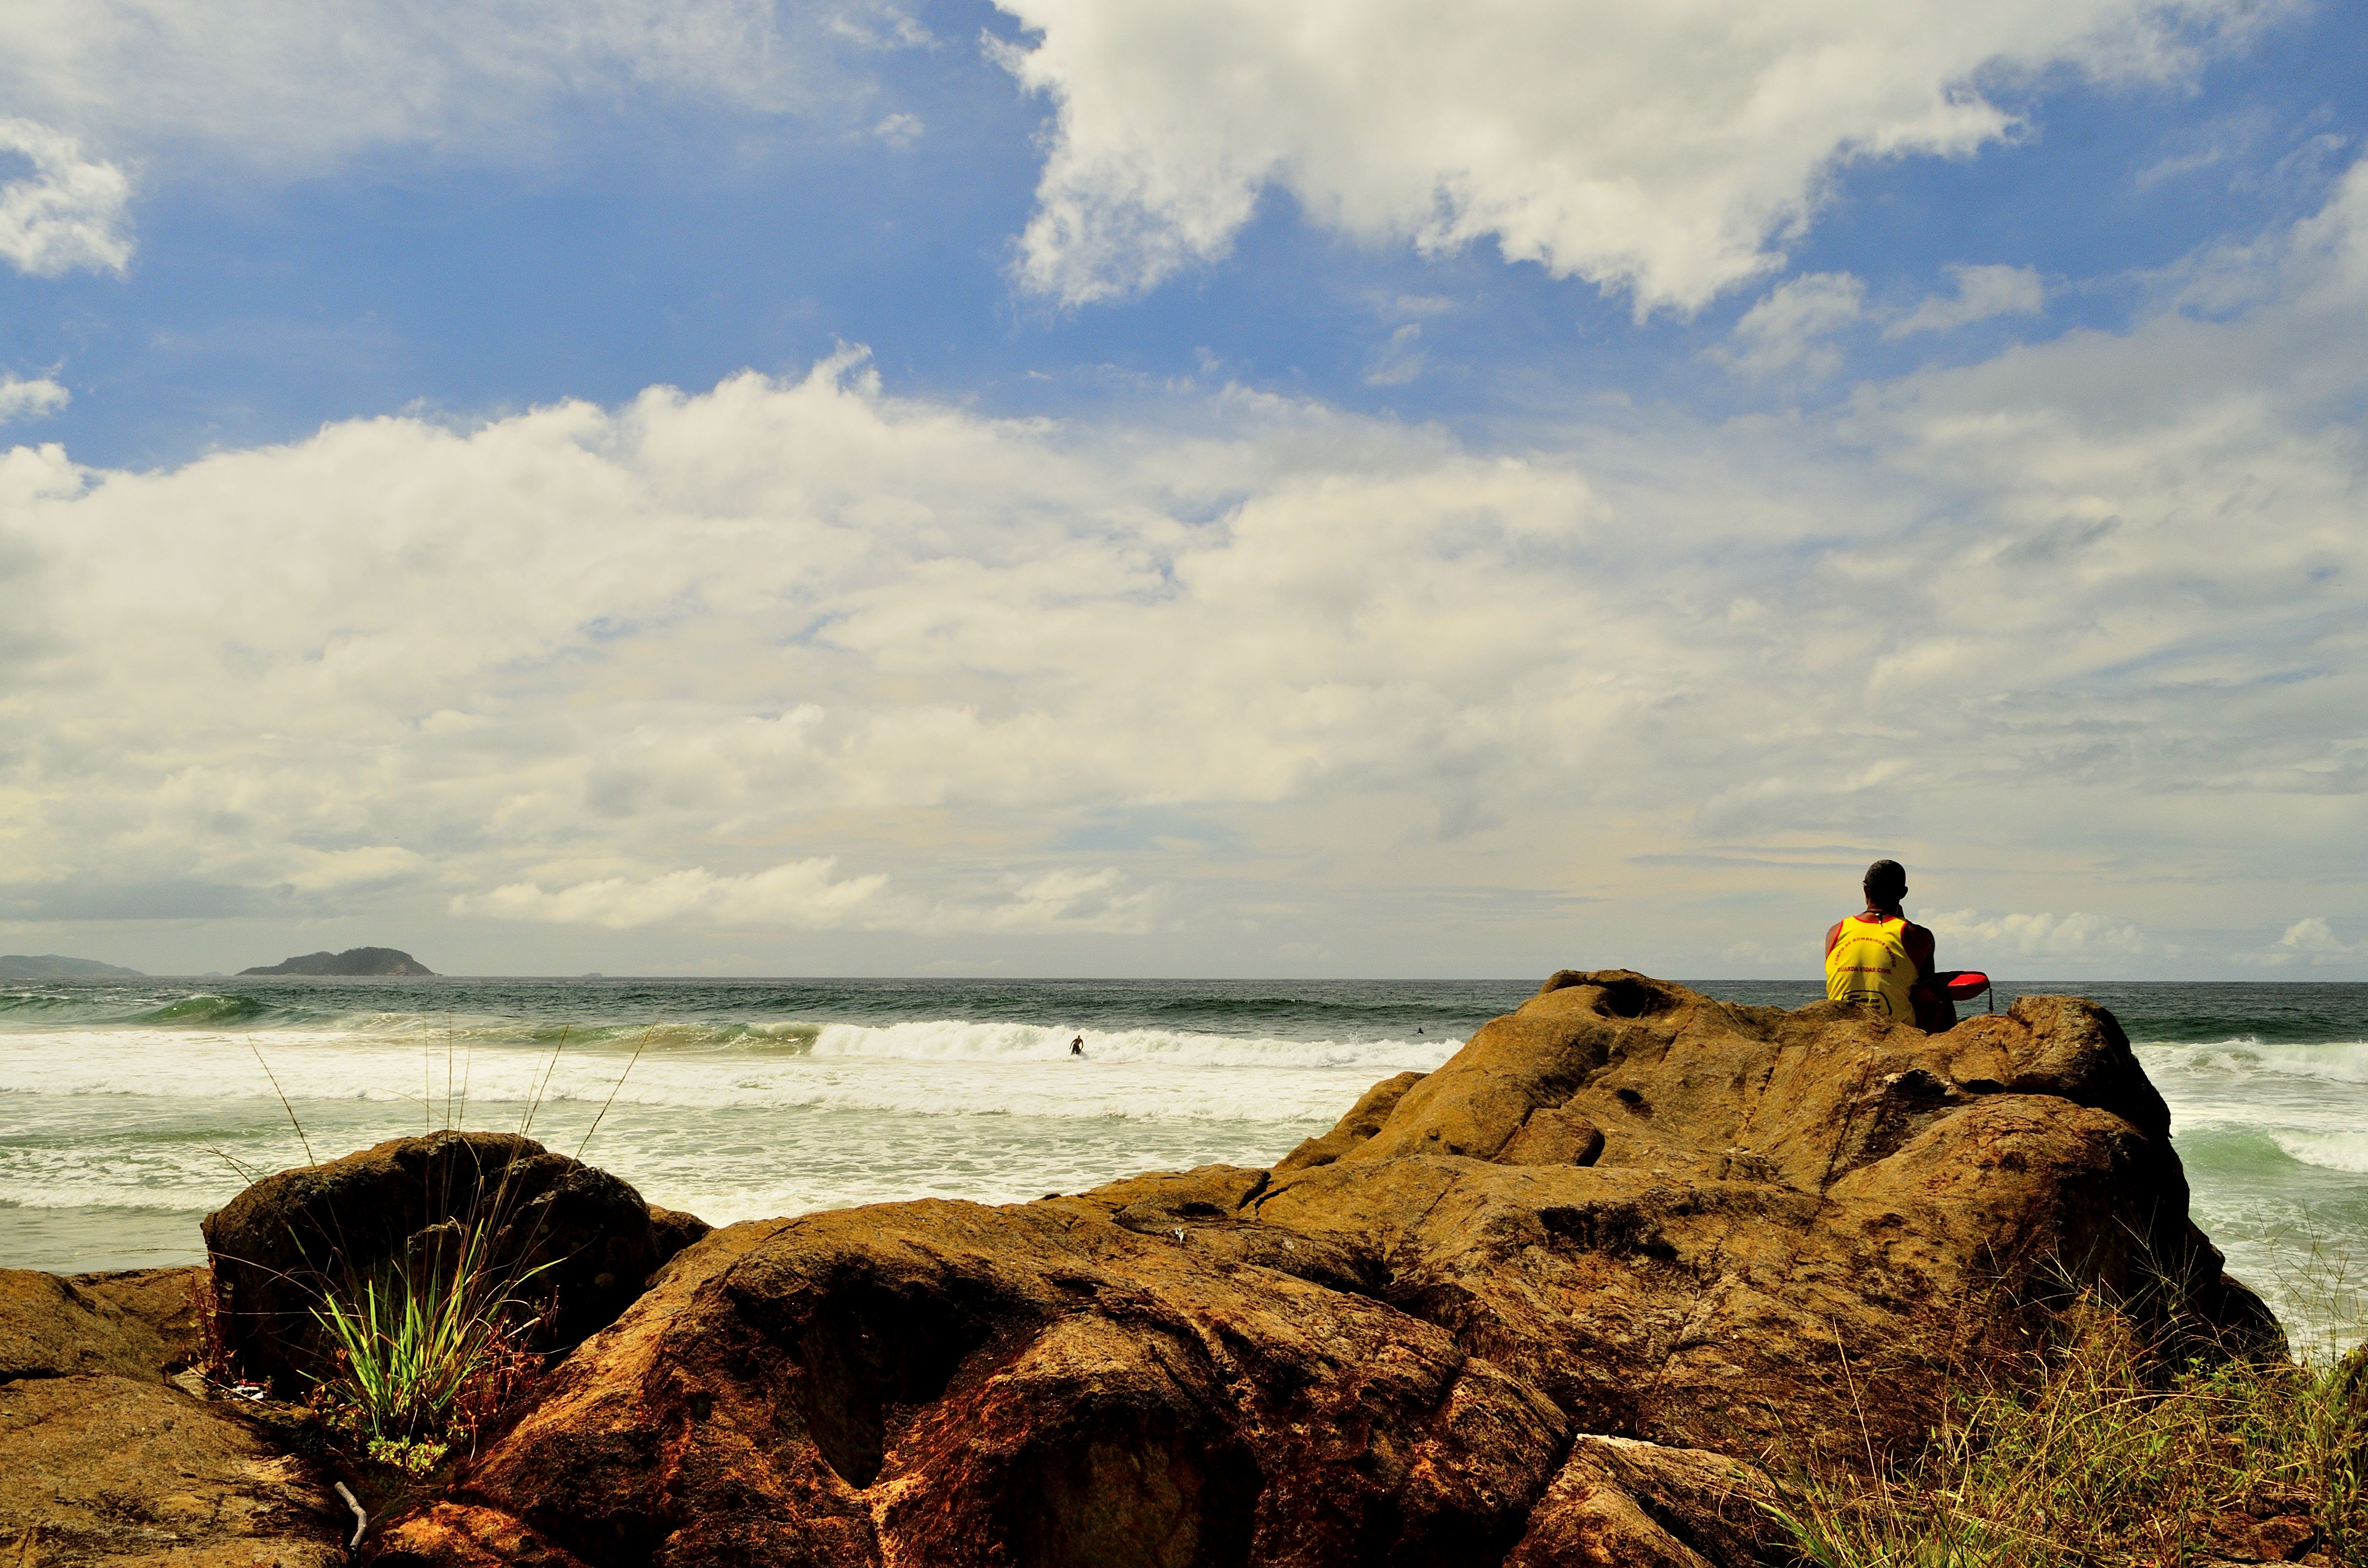
beach, landscape, sea, coast, water, nature, sand, rock, ocean, horizon, cloud, sky, sunset, morning, shore, wave, cliff, dusk, cove, tower, bay, terrain, material, body of water, praia, florianopolis, santacatarina, br, matadeiro, cape